Pan-Asianism

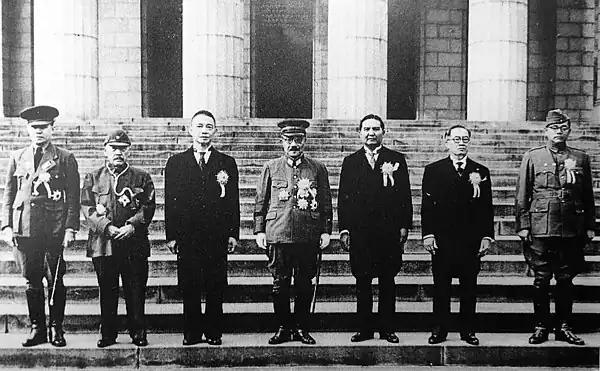
Greater East Asia Conference in November 1943, the participants were (L–R): Ba Maw, representative of Burma, Zhang Jinghui, representative of Manchukuo, Wang Jingwei, representative of China, Hideki Tōjō, representative of Japan, Wan Waithayakon, representative of Thailand, José P. Laurel, representative of Philippines, Subhas Chandra Bose, representative of India

The concept of a unified Asia under Japanese leadership had its roots dating back to the 16th century. For example, Toyotomi Hideyoshi proposed to make China, Korea, and Japan into "one". Moreover, Hideyoshi had further planned to expand into India, the Philippines, and other islands in the Pacific.